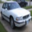
Label: automobile